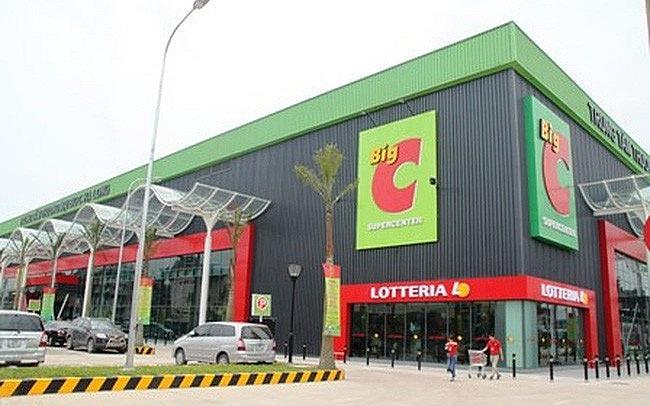
logo của siêu thị được thiết kế trên nền màu xanh lá cây